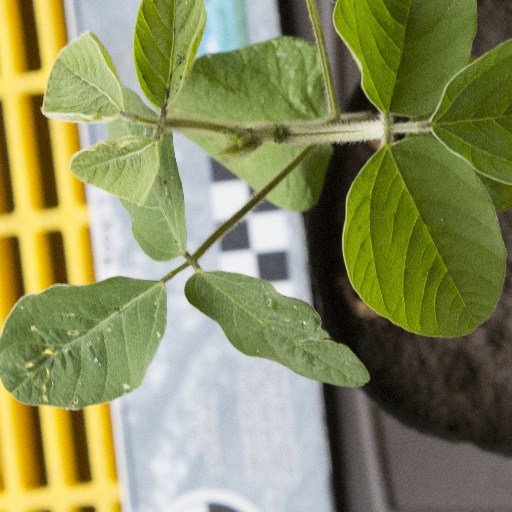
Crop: soybean